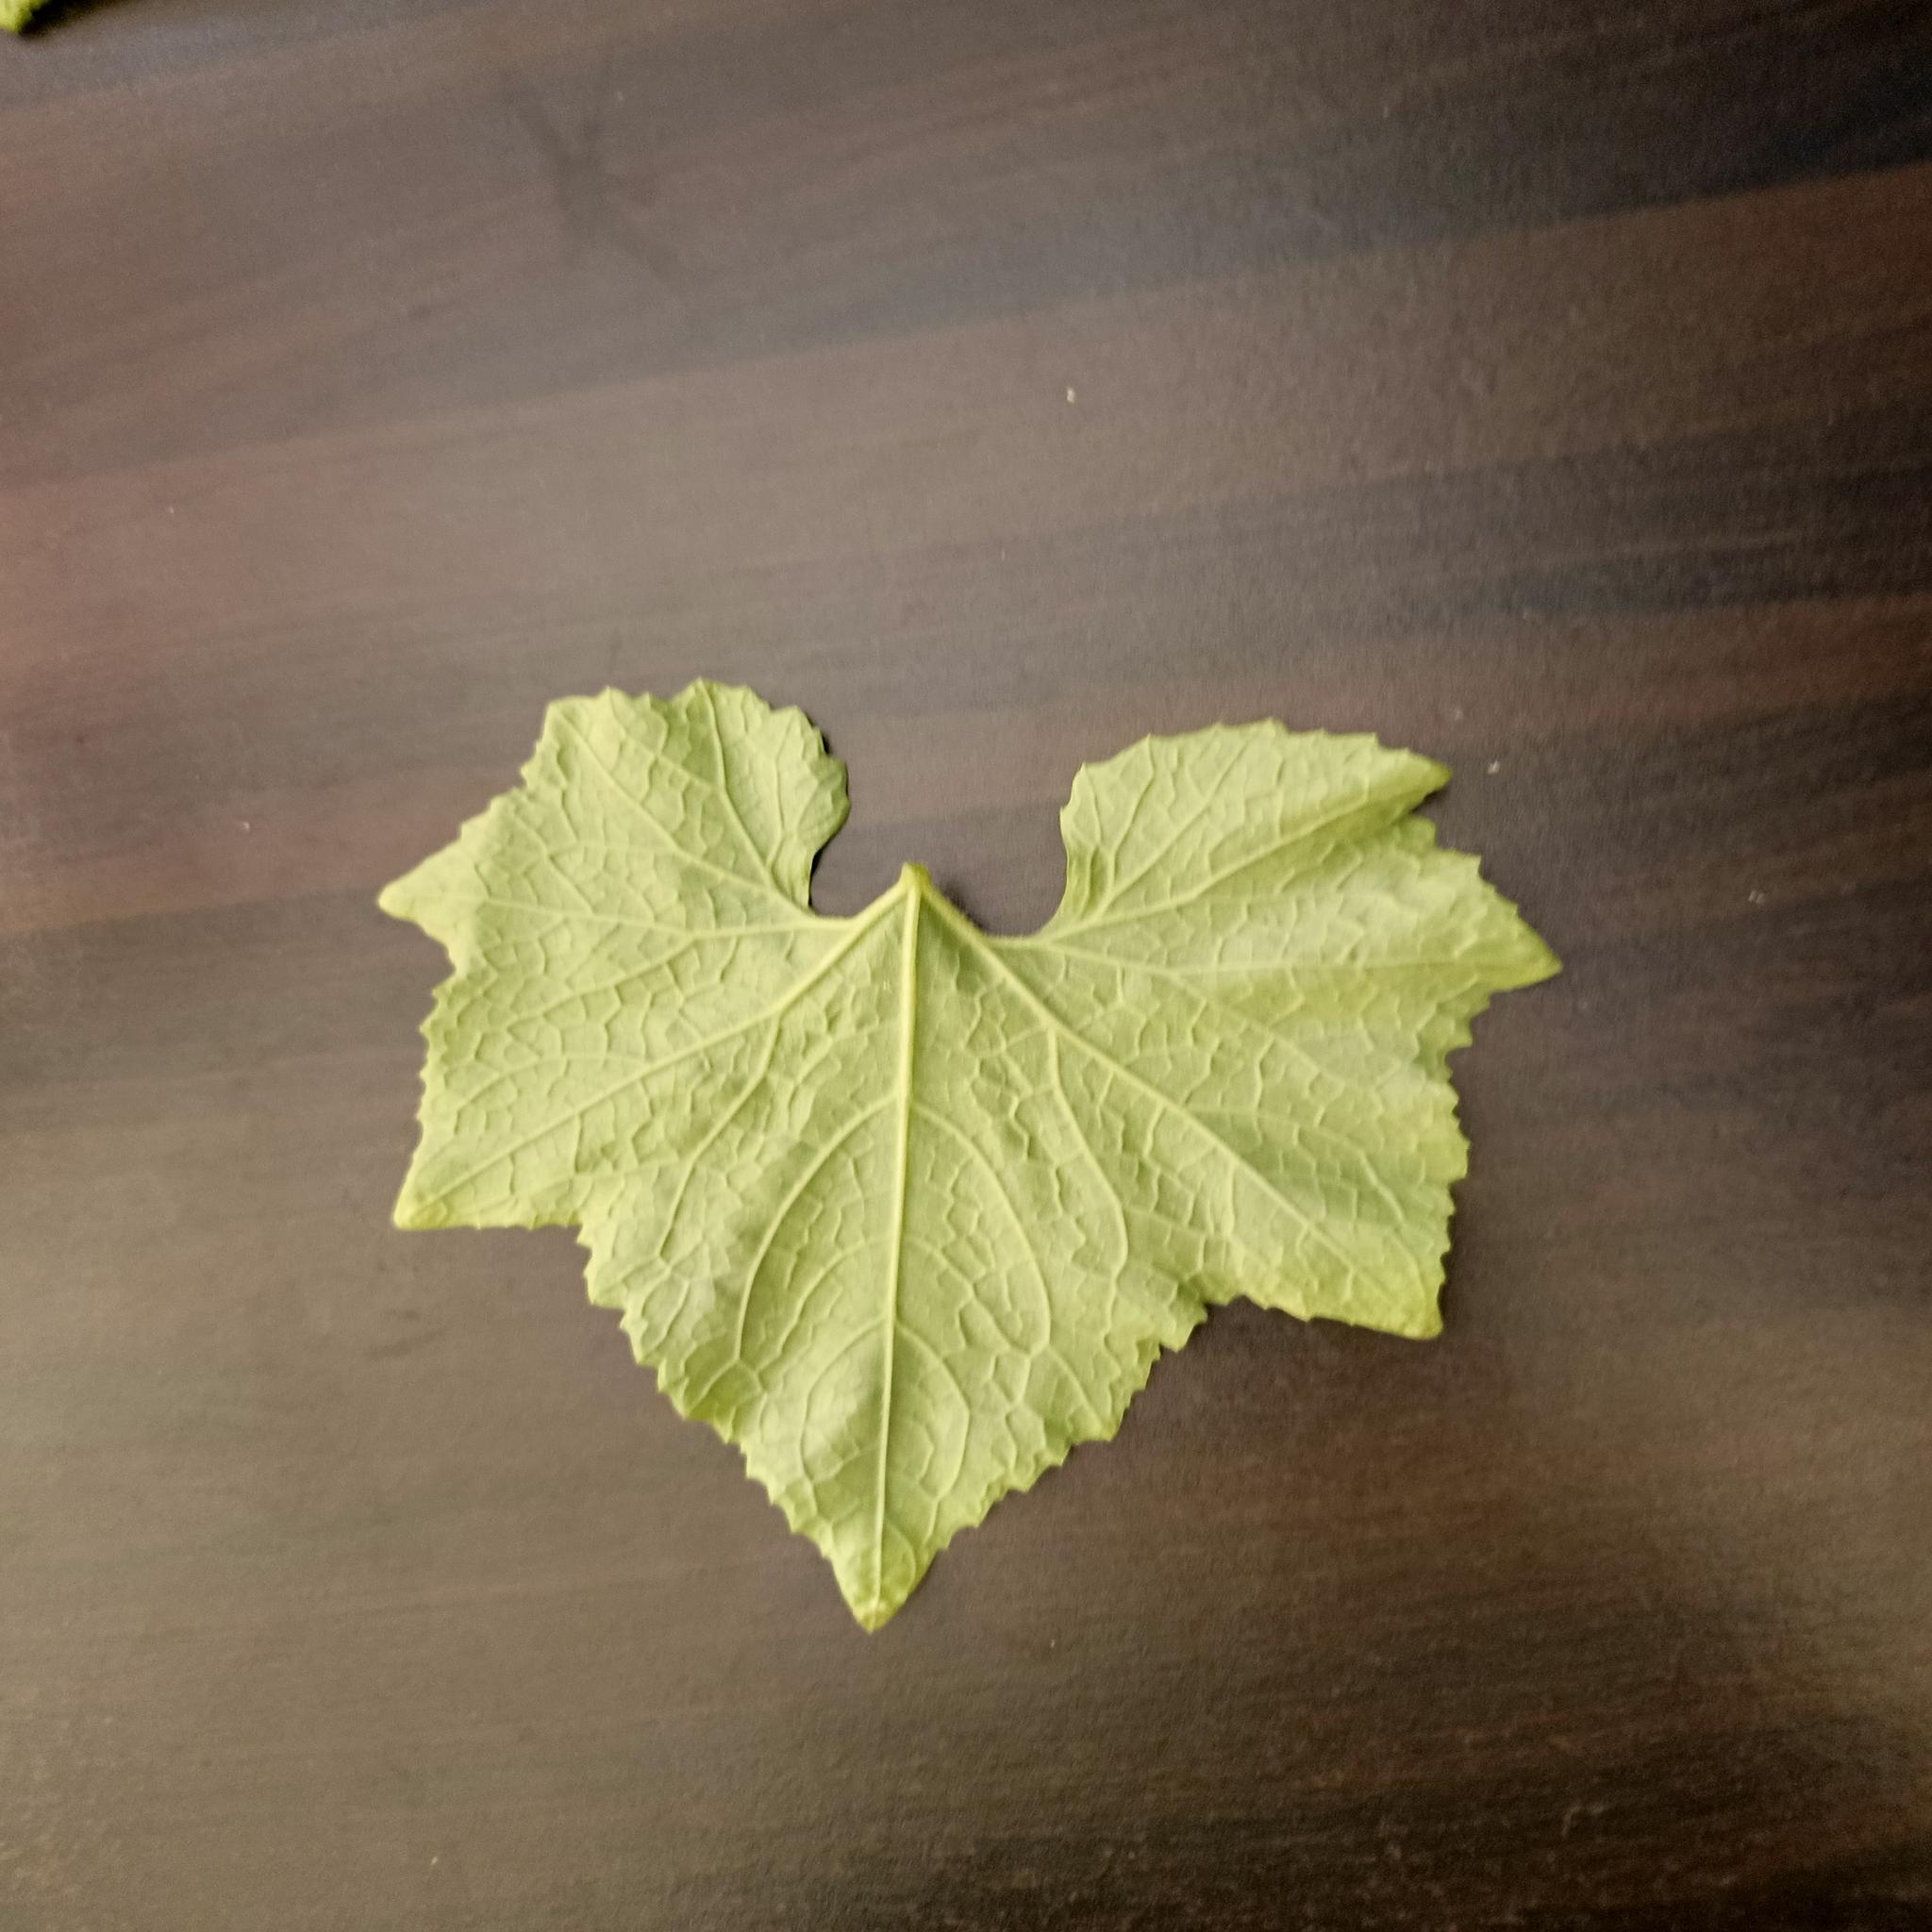
Label: Healthy